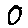
Label: 0